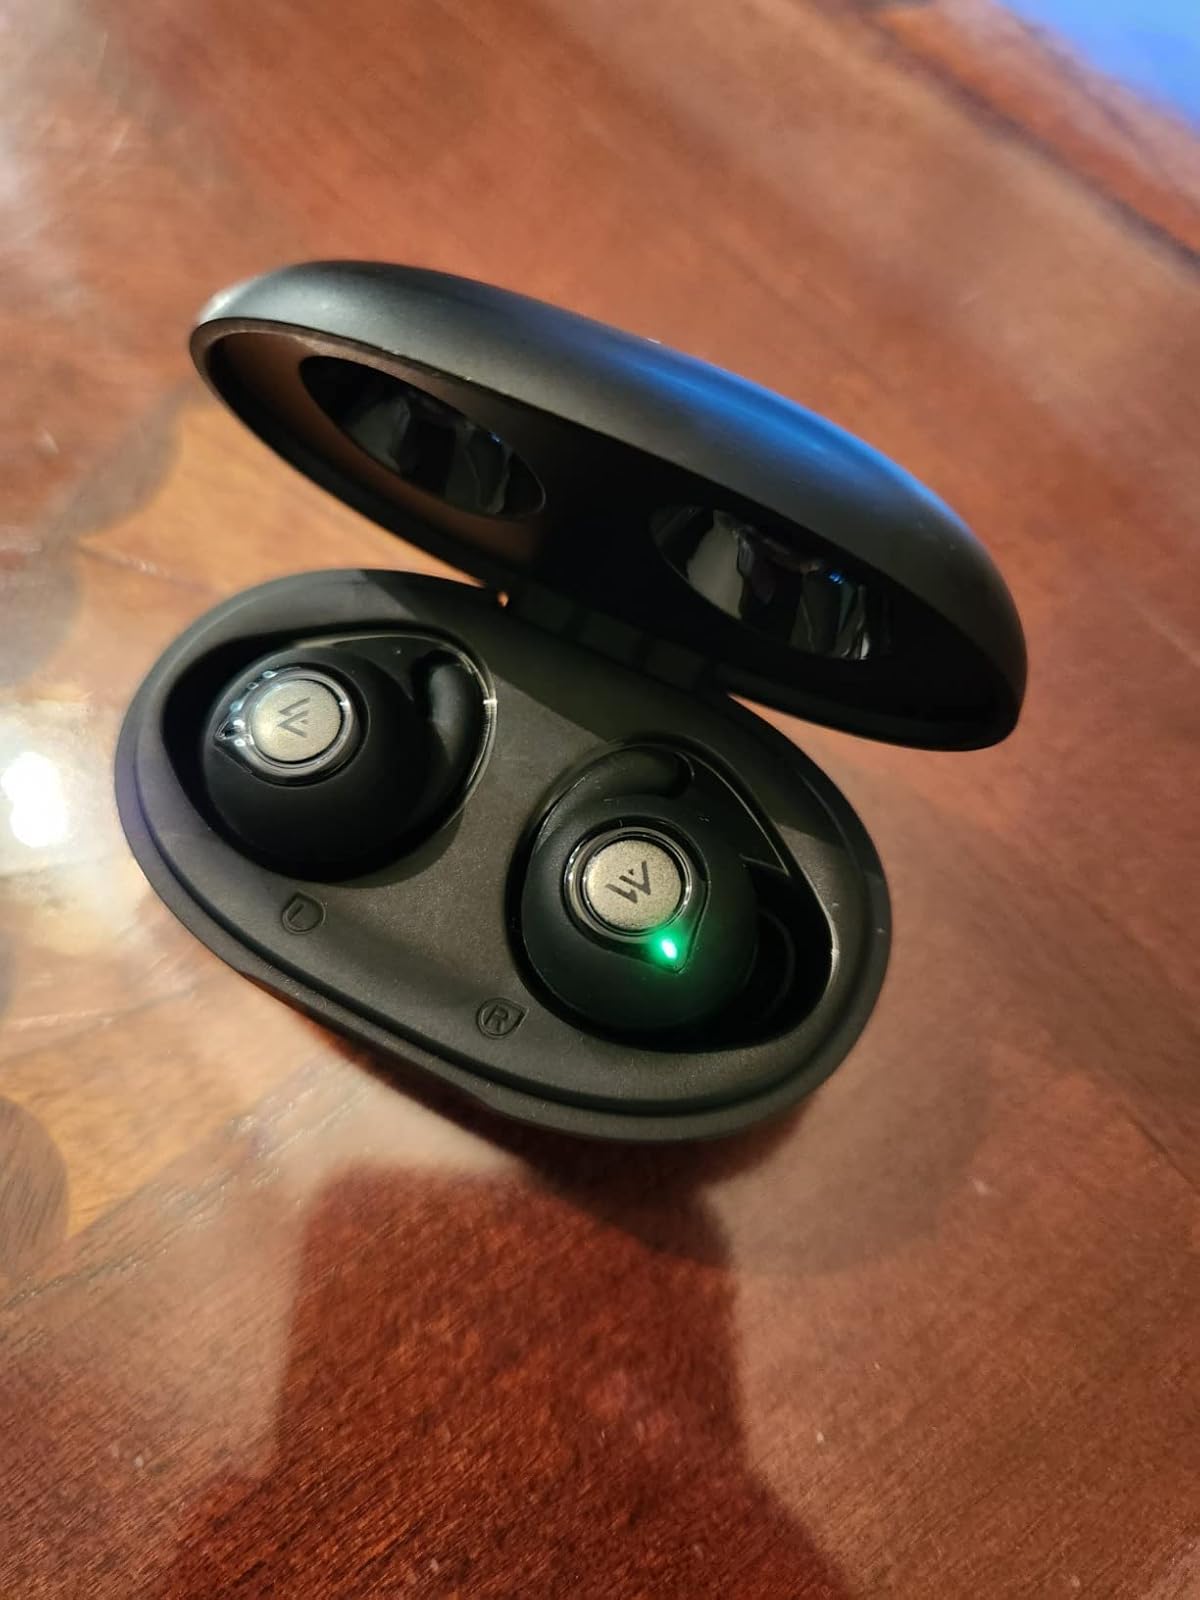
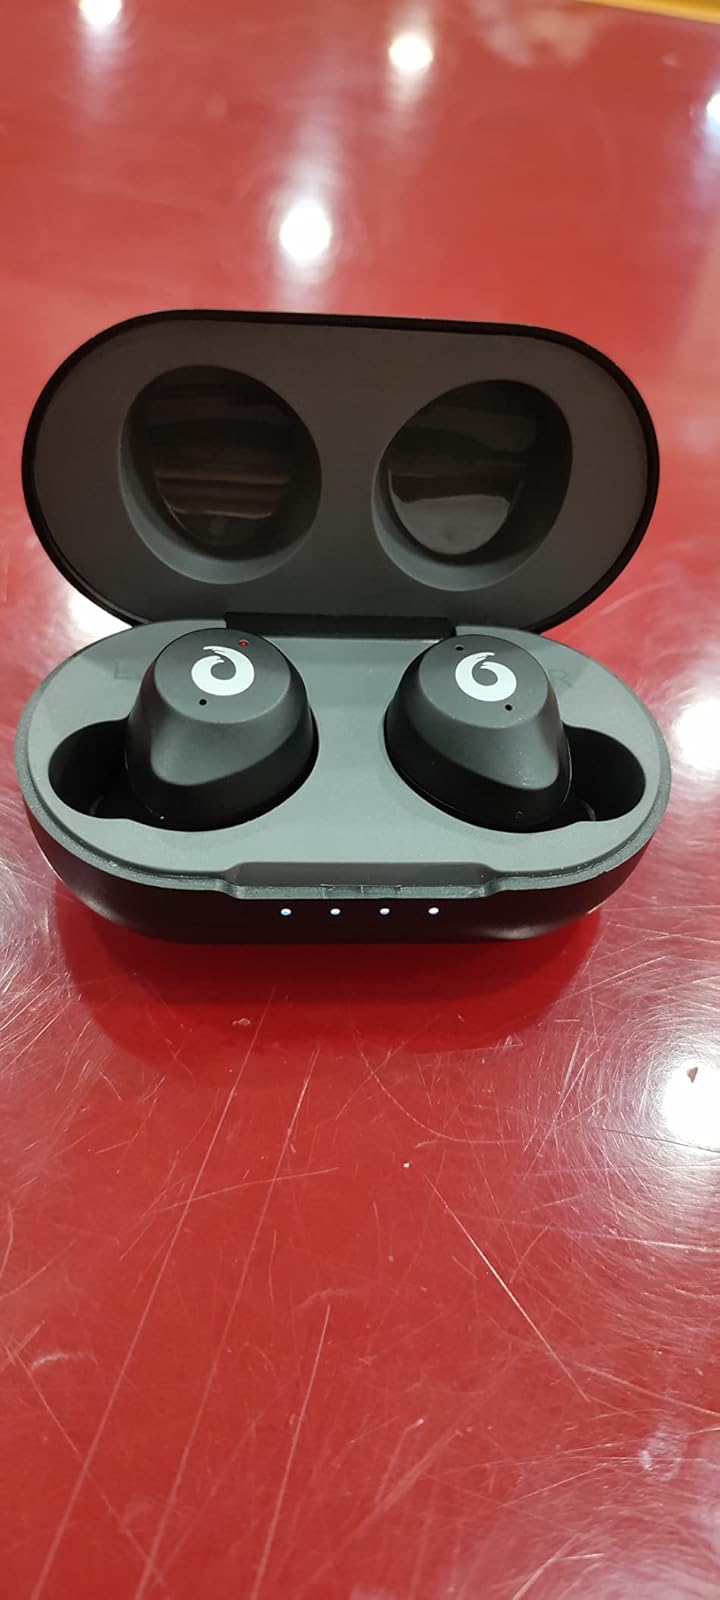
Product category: earbuds
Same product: no